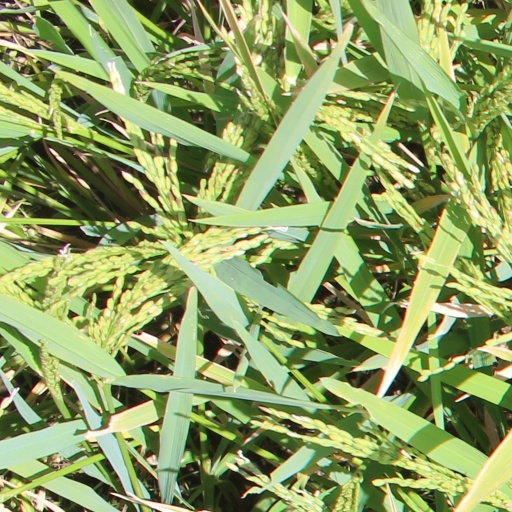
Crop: rice